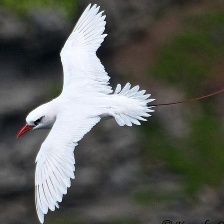
Species: RED BILLED TROPICBIRD
Scientific name: PHAETHON AETHEREU